Moons of Uranus

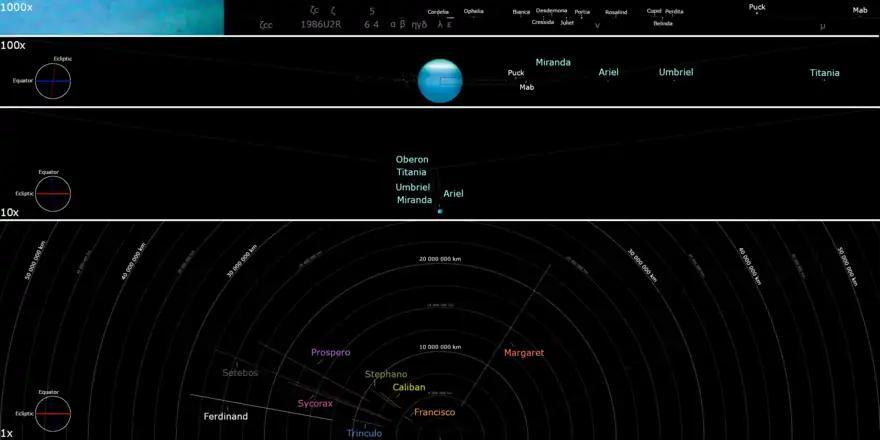
Orbital diagram of the orbital inclination and orbital distances for Uranus's rings and moon system at various scales. Open the image for full resolution.

The Uranian moons are listed here by orbital period, from shortest to longest. Moons massive enough for their surfaces to have collapsed into a spheroid are highlighted in light blue and bolded. The inner and major moons all have prograde orbits. Irregular moons with retrograde orbits are shown in dark grey. Margaret, the only known irregular moon of Uranus with a prograde orbit, is shown in light grey. The orbits and mean distances of the irregular moons are variable over short timescales due to frequent planetary and solar perturbations, therefore the listed orbital elements of all irregular moons are averaged over a 8,000-year numerical integration by Brozović and Jacobson (2009). These may differ from osculating orbital elements provided by other sources. The orbital elements of major moons listed here are based on the epoch of 1 January 2000, while orbital elements of irregular satellites are based on the epoch of 1 January 2020.